List of ecoregions with high endemism

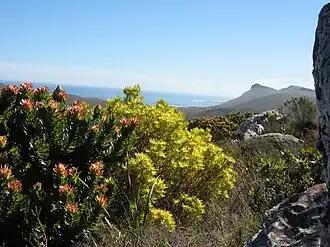
The fynbos of the Cape region of South Africa contains many endemic species of flowering plant.

This list is for ecoregions with high endemism. According to the World Wide Fund for Nature, the following ecoregions have the highest percentage of endemic plants.